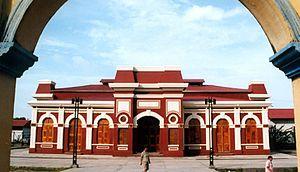
Granada est une ville du Nicaragua et la capitale du département du même nom. Dominée par le volcan Mombacho, elle est localisée sur la côte ouest du lac Nicaragua.